Delaware Route 4

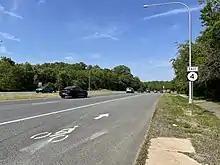
DE 4 eastbound past DE 58 near Christiana

Past this intersection, DE 4 leaves Newark and continues east along Chestnut Hill Road. The road heads into suburban Brookside, running through residential neighborhoods with some businesses and curving to the northeast. The route continues to the community of Ogletown and passes to the southeast of the Delaware School for the Deaf before it has an intersection with Salem Church Road and an interchange with DE 273. At this point, the name changes to Ogletown Stanton Road. Following this, the road heads into Christiana and passes to the north of Christiana Hospital. Beyond the hospital, DE 4 comes to an intersection with the western terminus of DE 58 and Delaware Park Boulevard, the latter of which is an access road to Delaware Park – which consists of a Thoroughbred horse racetrack, casino, and golf course – and the Churchmans Crossing station on SEPTA's Wilmington/Newark Line that runs along the Northeast Corridor. The route continues through commercial areas with some woods and curves east to reach an intersection with DE 7.